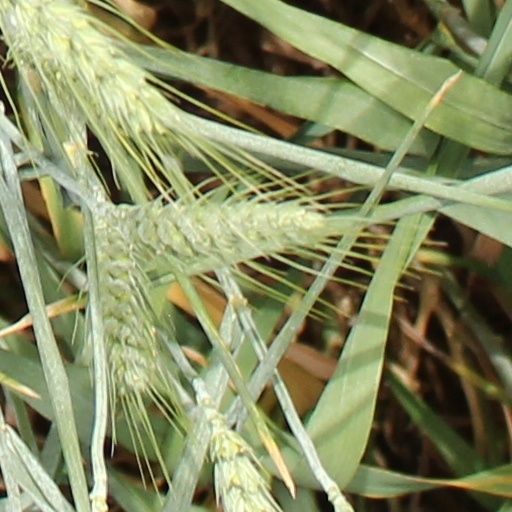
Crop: wheat